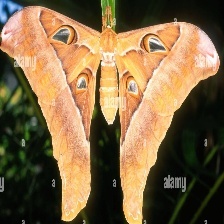
Species: HERCULES MOTH